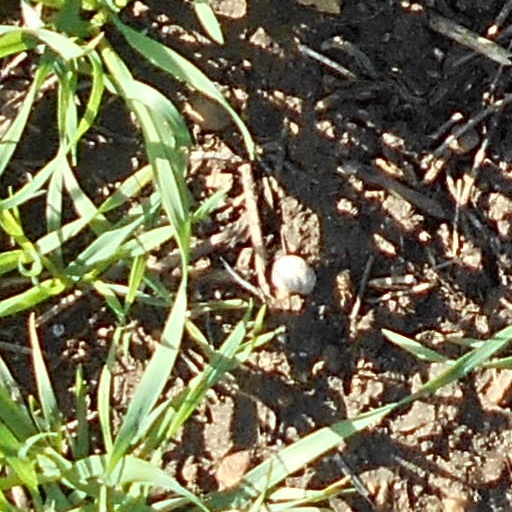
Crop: wheat